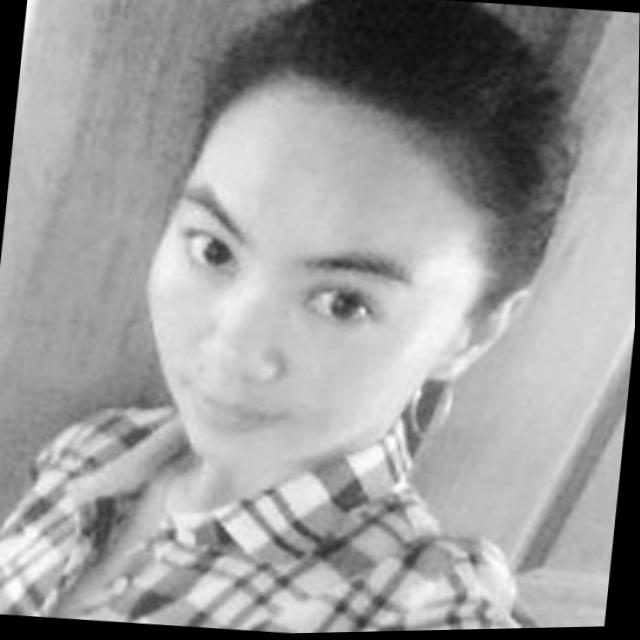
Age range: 21-44